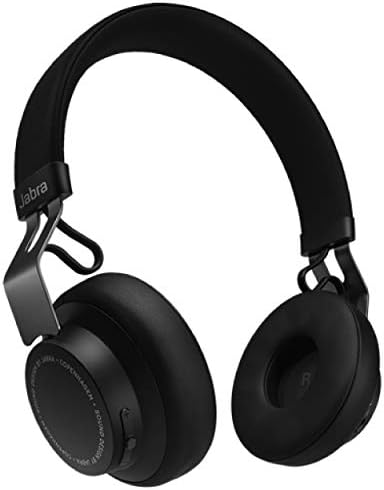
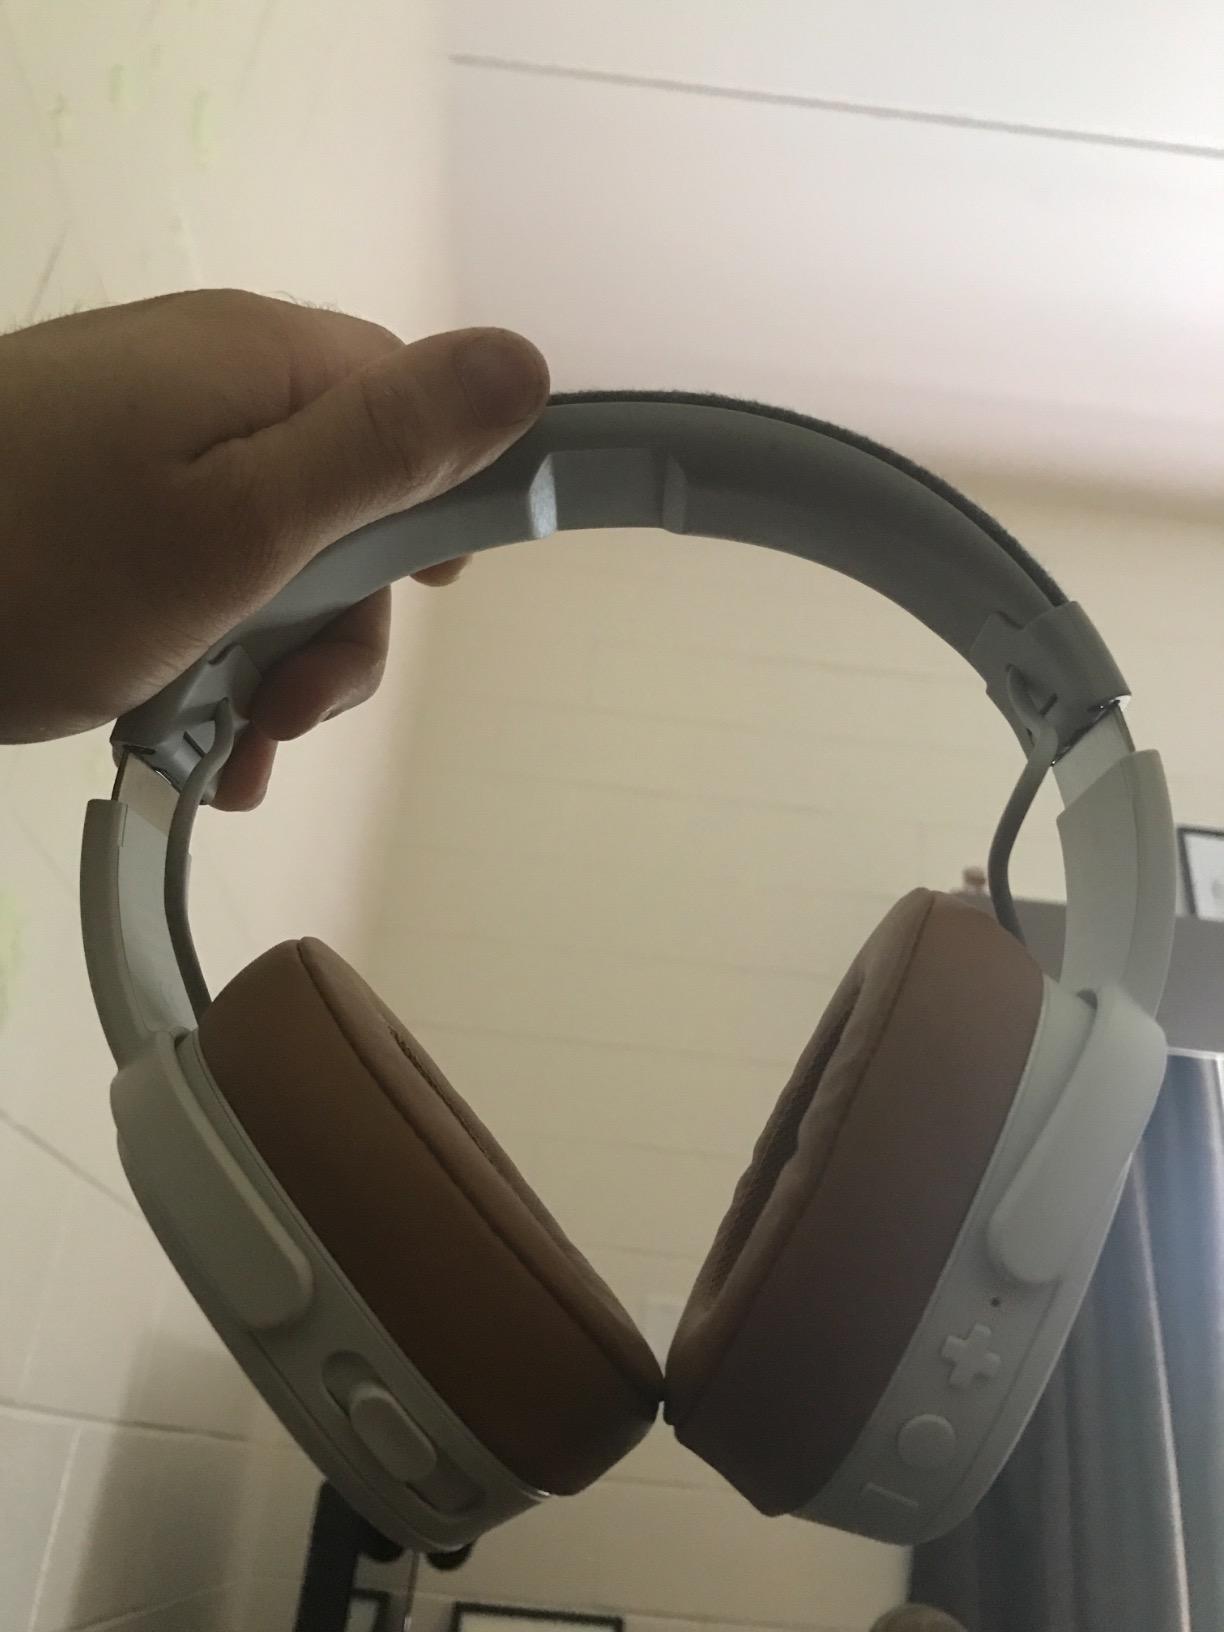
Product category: headphones
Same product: no